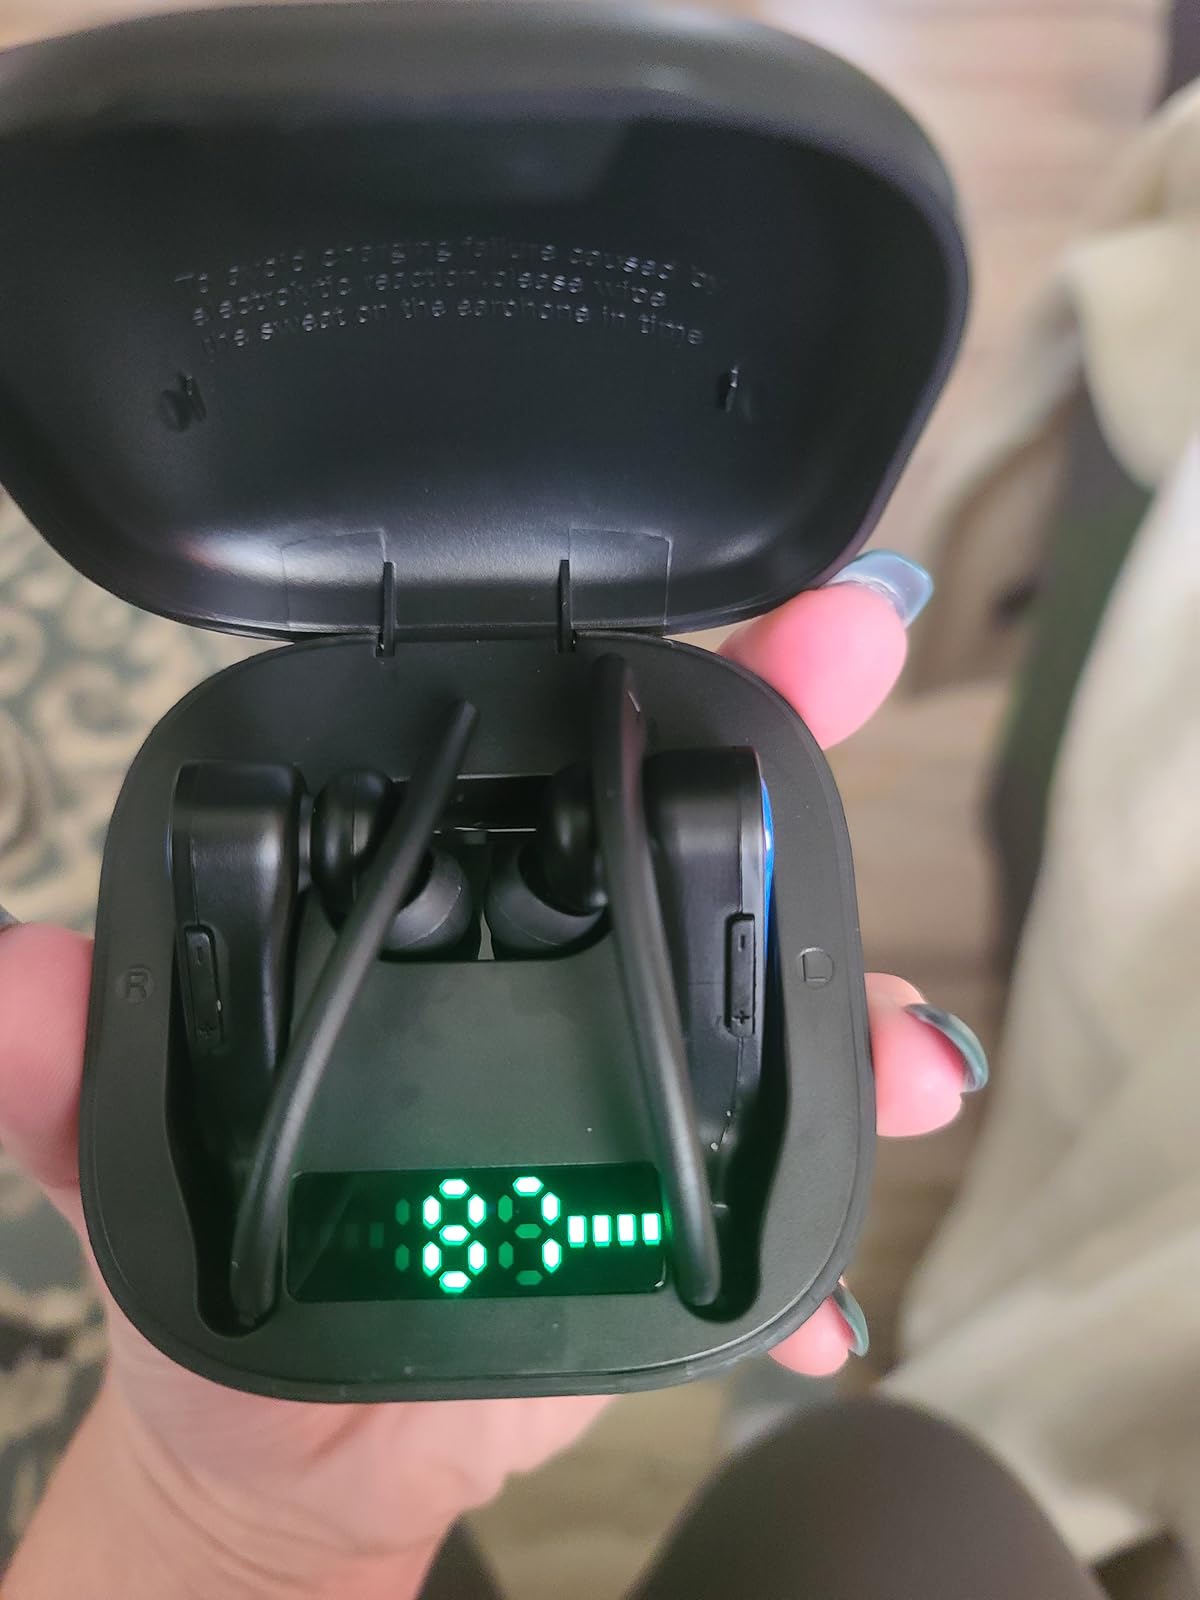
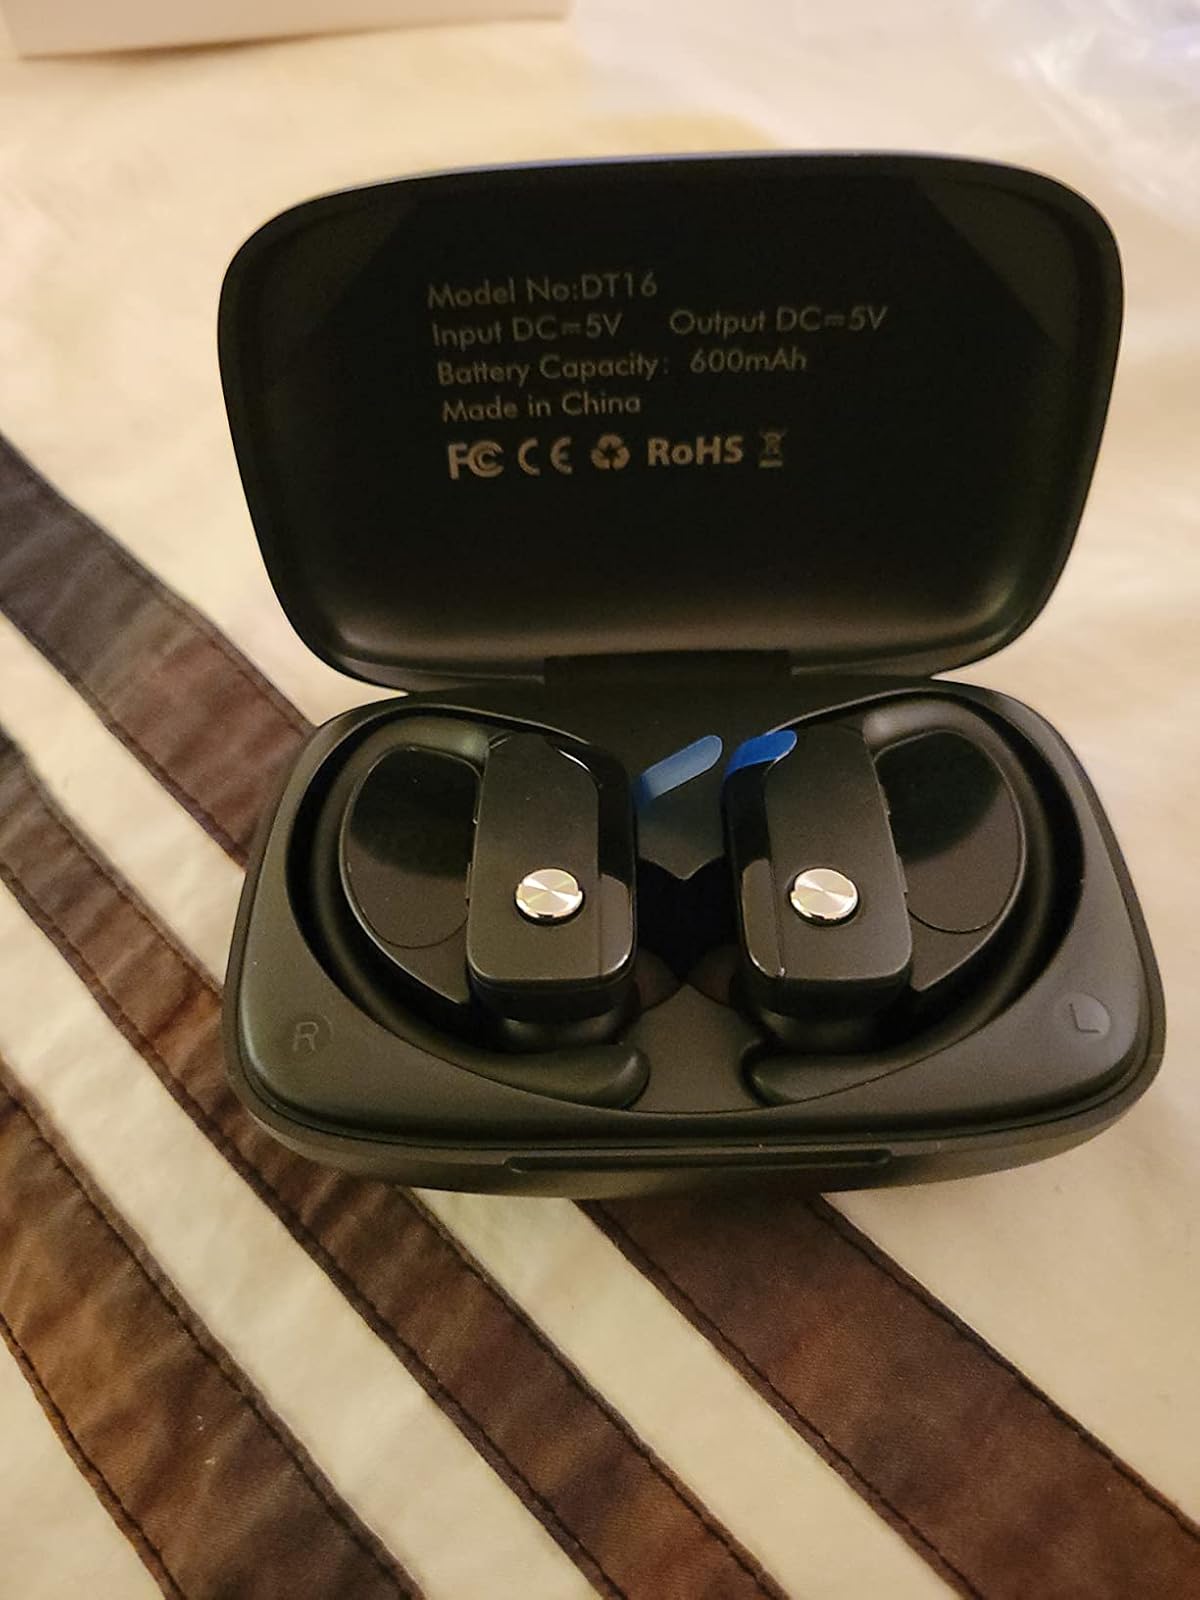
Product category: earbuds
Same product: no